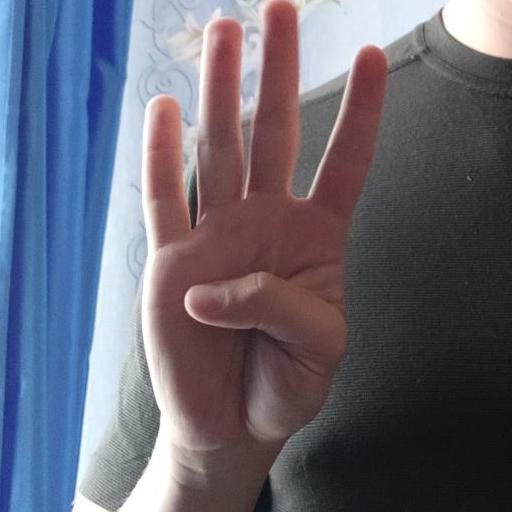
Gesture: four